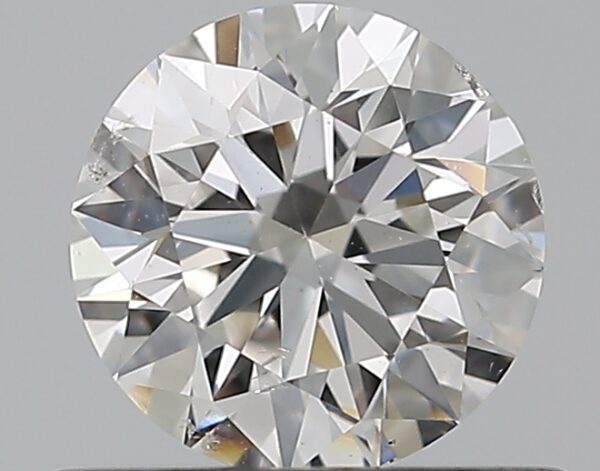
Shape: round
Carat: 0.5
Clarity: SI1
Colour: F
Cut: EX
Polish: EX
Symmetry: VG
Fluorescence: N
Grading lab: GIA
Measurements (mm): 5.03 x 5.08 x 3.15